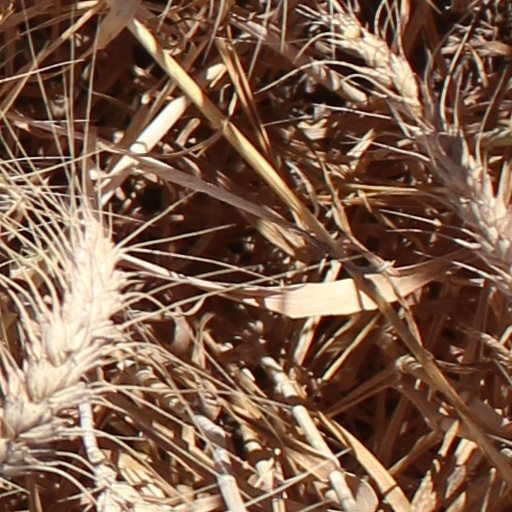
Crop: wheat